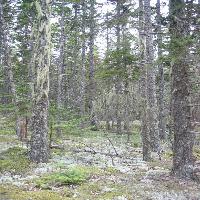
Weather: cloudy or overcast